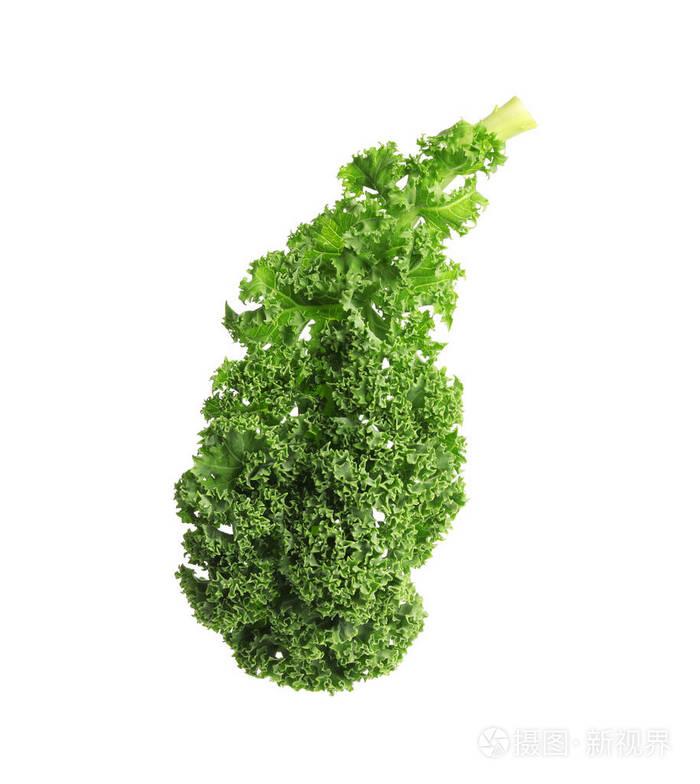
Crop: unknown
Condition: cabbage